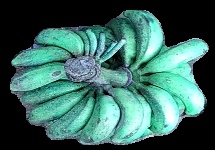
Variety: rasbale
Grade: grade3